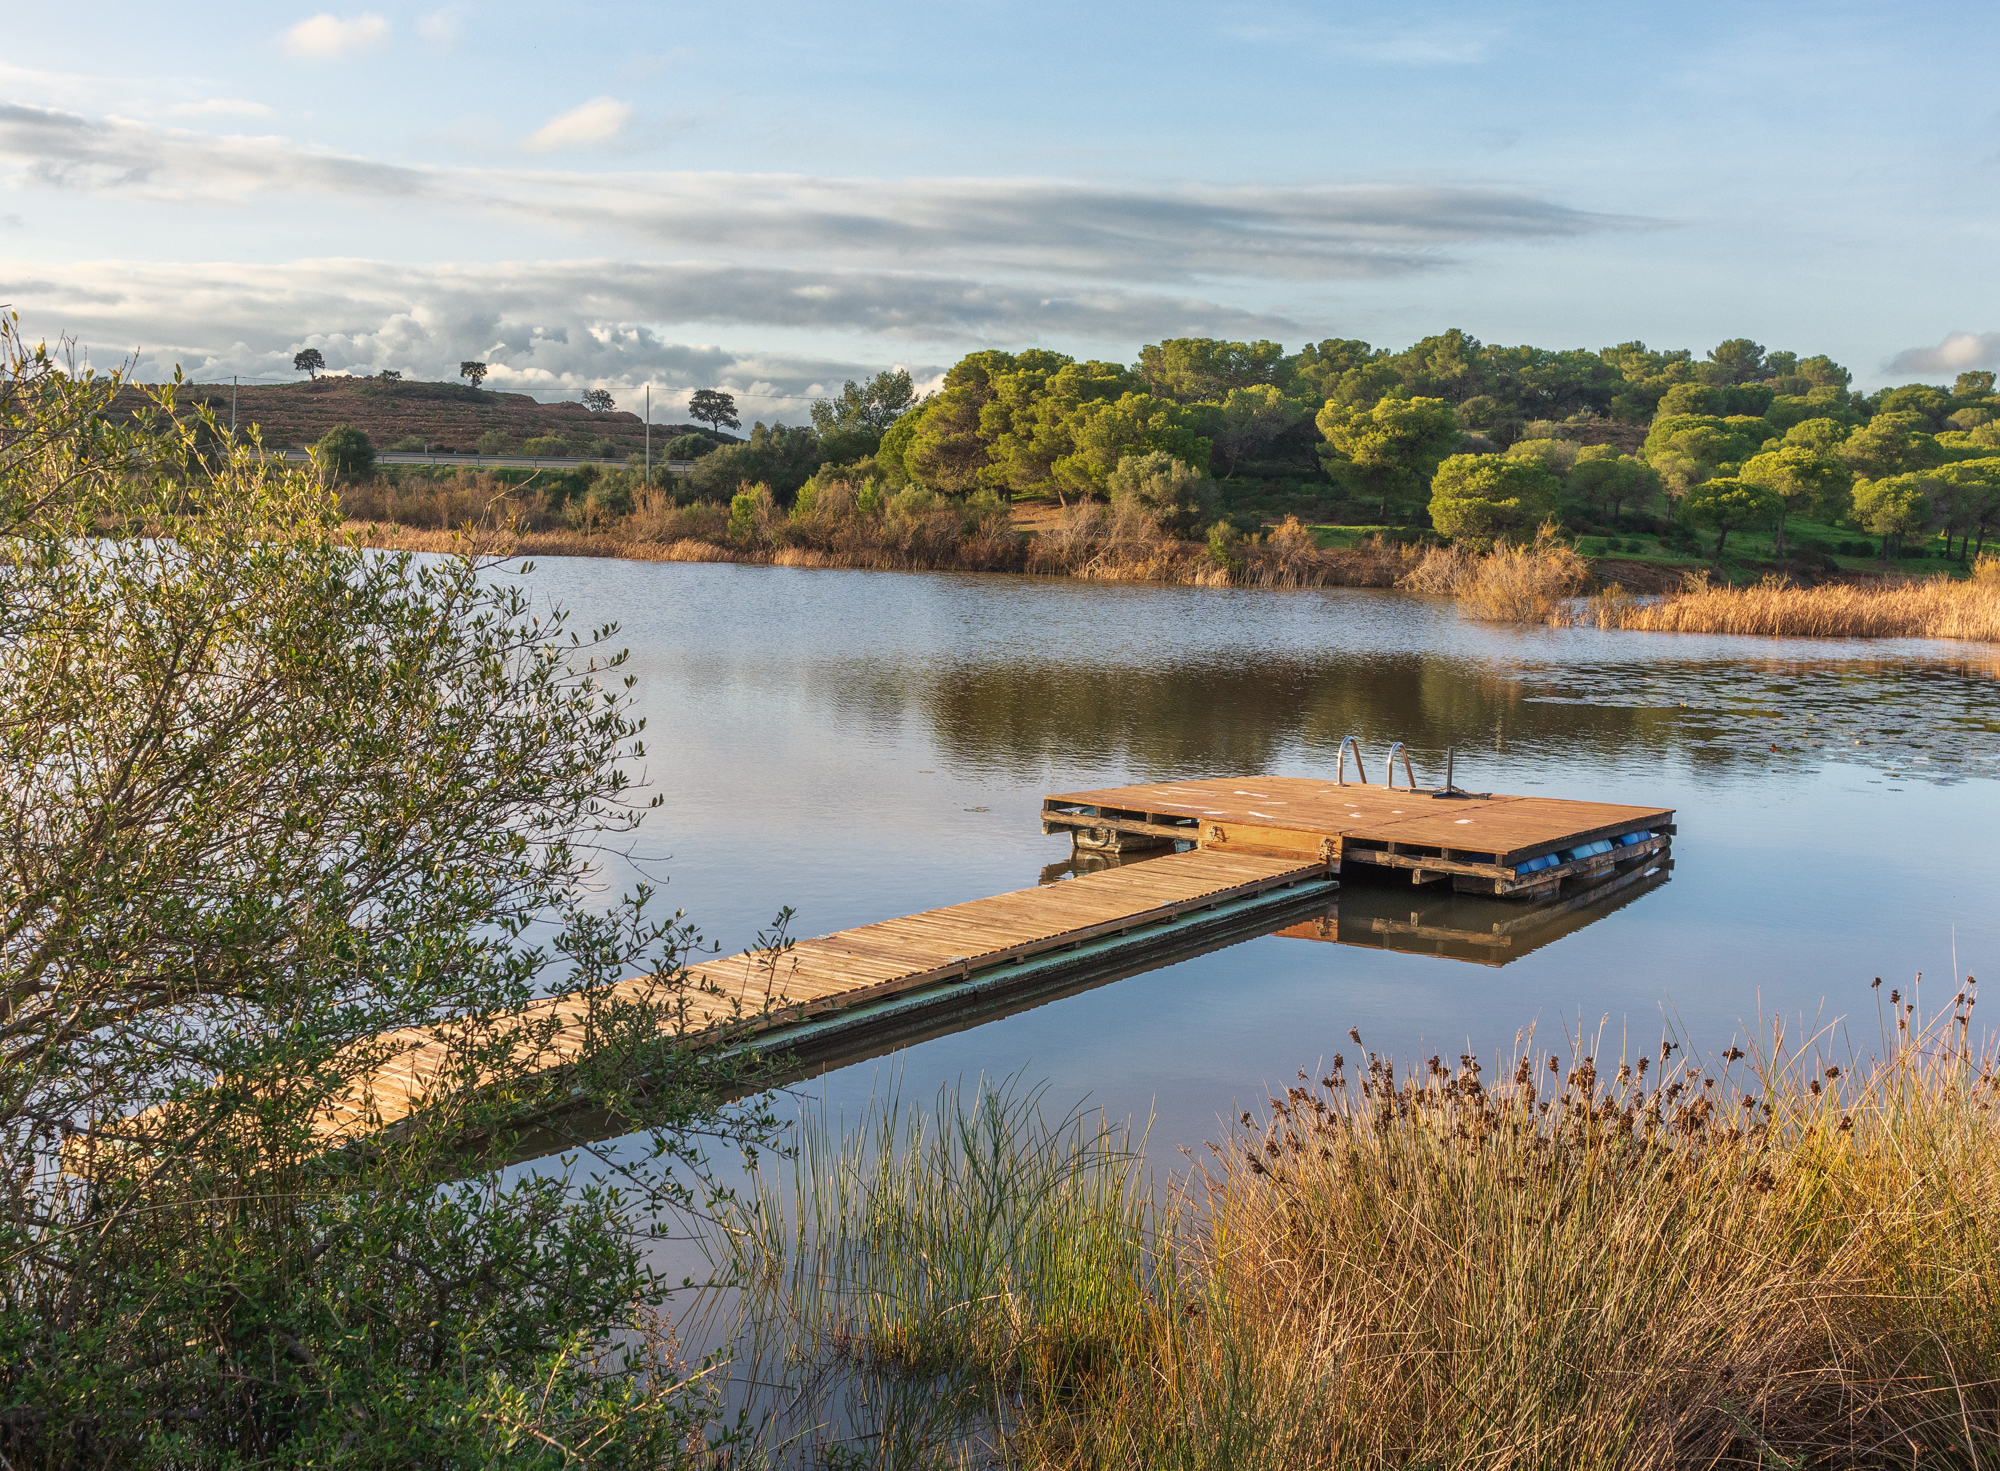
lake, body, water, cloud, sky, plant, natural landscape, fluvial landforms of streams, wood, tree, lacustrine plain, watercourse, riparian zone, bank, landscape, horizon, boat, shore, calm, wetland, grass, sunset, dock, reservoir, grassland, reflection, forest, tidal marsh, marsh, evening, wildlife, lake district, loch, channel, nature reserve, canal, floodplain, riparian forest, Freshwater marsh, bridge, tarn, pond, bog, creek, hill, inlet, coast, fen, autumn, sound, salt marsh, ocean, bayou, leisure, sea